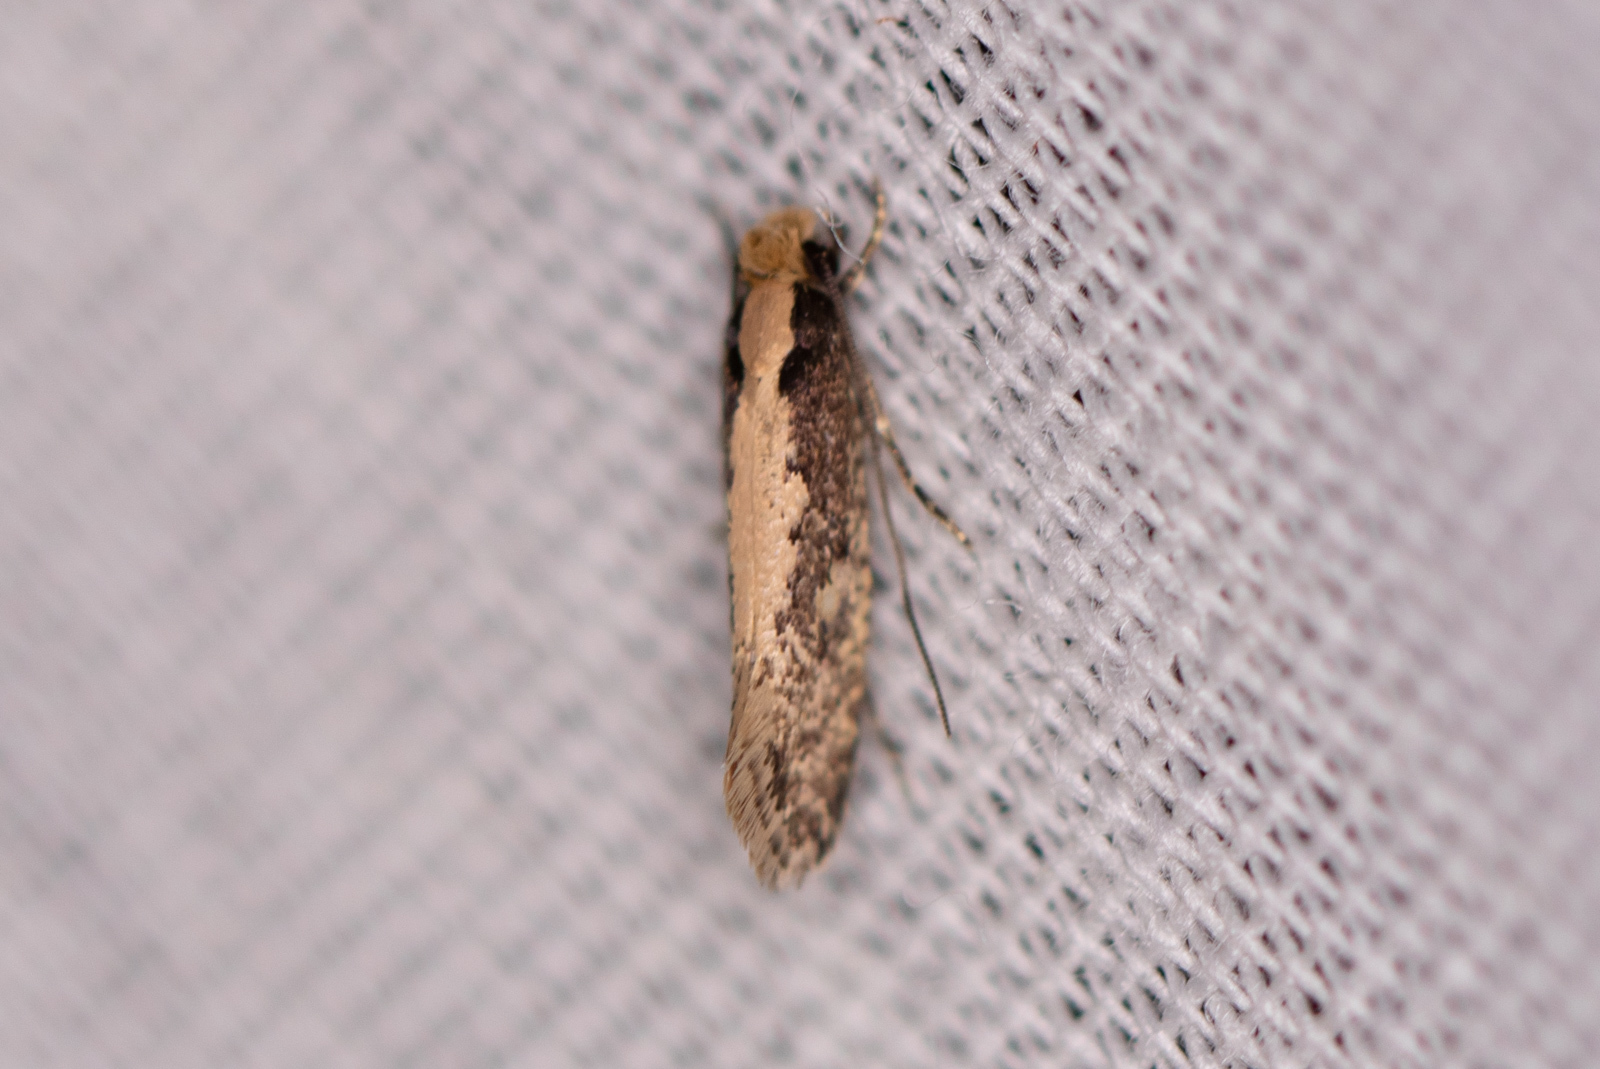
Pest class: diamondback_moth